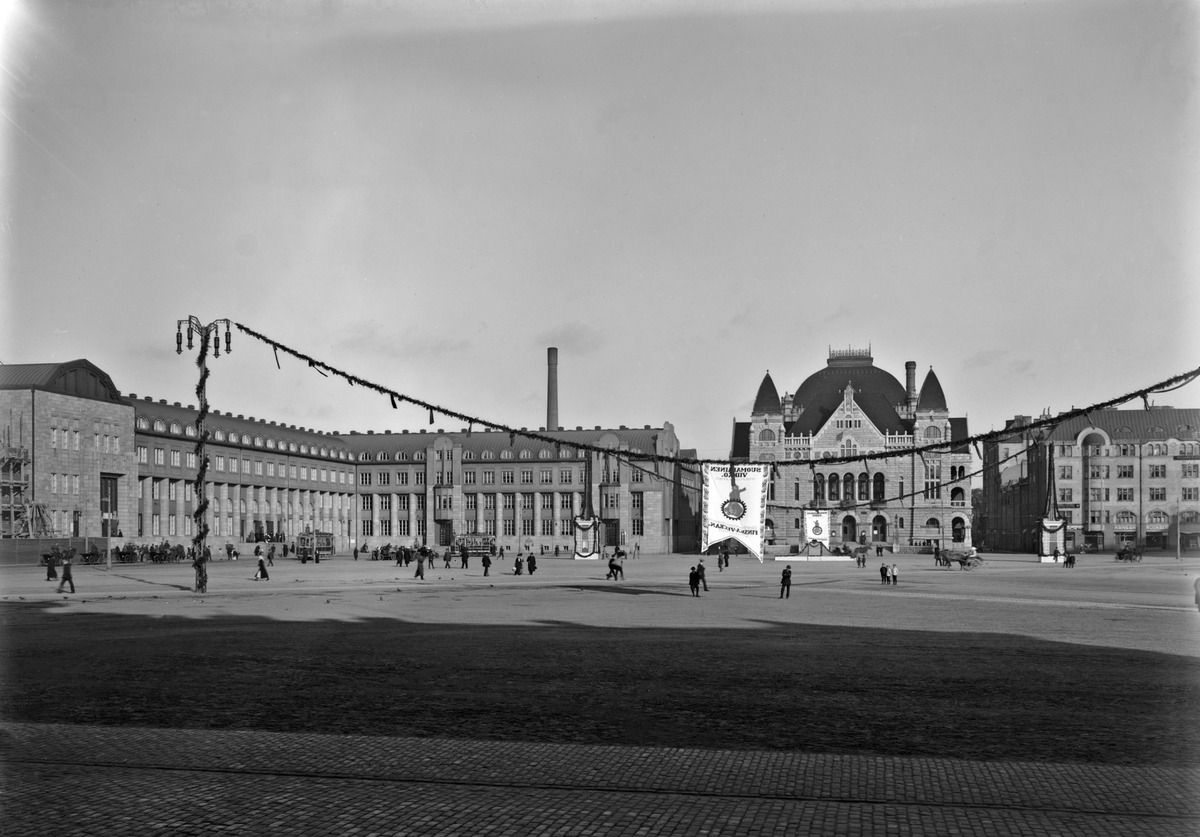
Rautatientori juhlakoristeltuna Suomalaisen viikon 27
sisällön kuvaus: Rautatientori juhlakoristeltuna Suomalaisen viikon 27.9.-4.10.1913 johdosta. Vuonna 1912 perustettu Kotimaisen työn liitto (vuodesta 1992 Suomalaisen työn liitto) järjesti jo seuraavan vuonna ensimmäisen Suomalaisen viikon

kotimaisen teollisuuden edistämiseksi. Kuvan vasemmassa laidassa uuden rautatieaseman rakennustyömaan telineitä, siitä oikealle rautatiehallituksen 1909 rakennettu hallintorakennus, joka toimi myös väliaikaisena asemarakennuksena. Rakennuksen

edessä

hevosajureita, raitiovaunuja ja henkilöautoja. Keskellä takana Kansallisteatteri ja sen oikealla puolella Itäinen teatterikuja 1, Vilhonkatu 9, Mikonkatu 18 rakennus. mustavalkoinen
Kuvaaja: Sundström, Eric, valokuvaaja
Ajankohta: kuvausaika 1913
Paikka: Suomi, Uusimaa, Helsinki, Kluuvi Helsinki, Rautatientori
Aiheet: torit, aukiot, julkiset rakennukset, asemarakennukset, teatterirakennukset